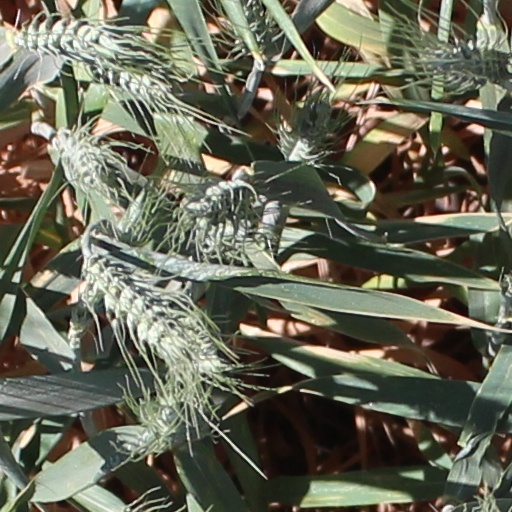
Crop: wheat